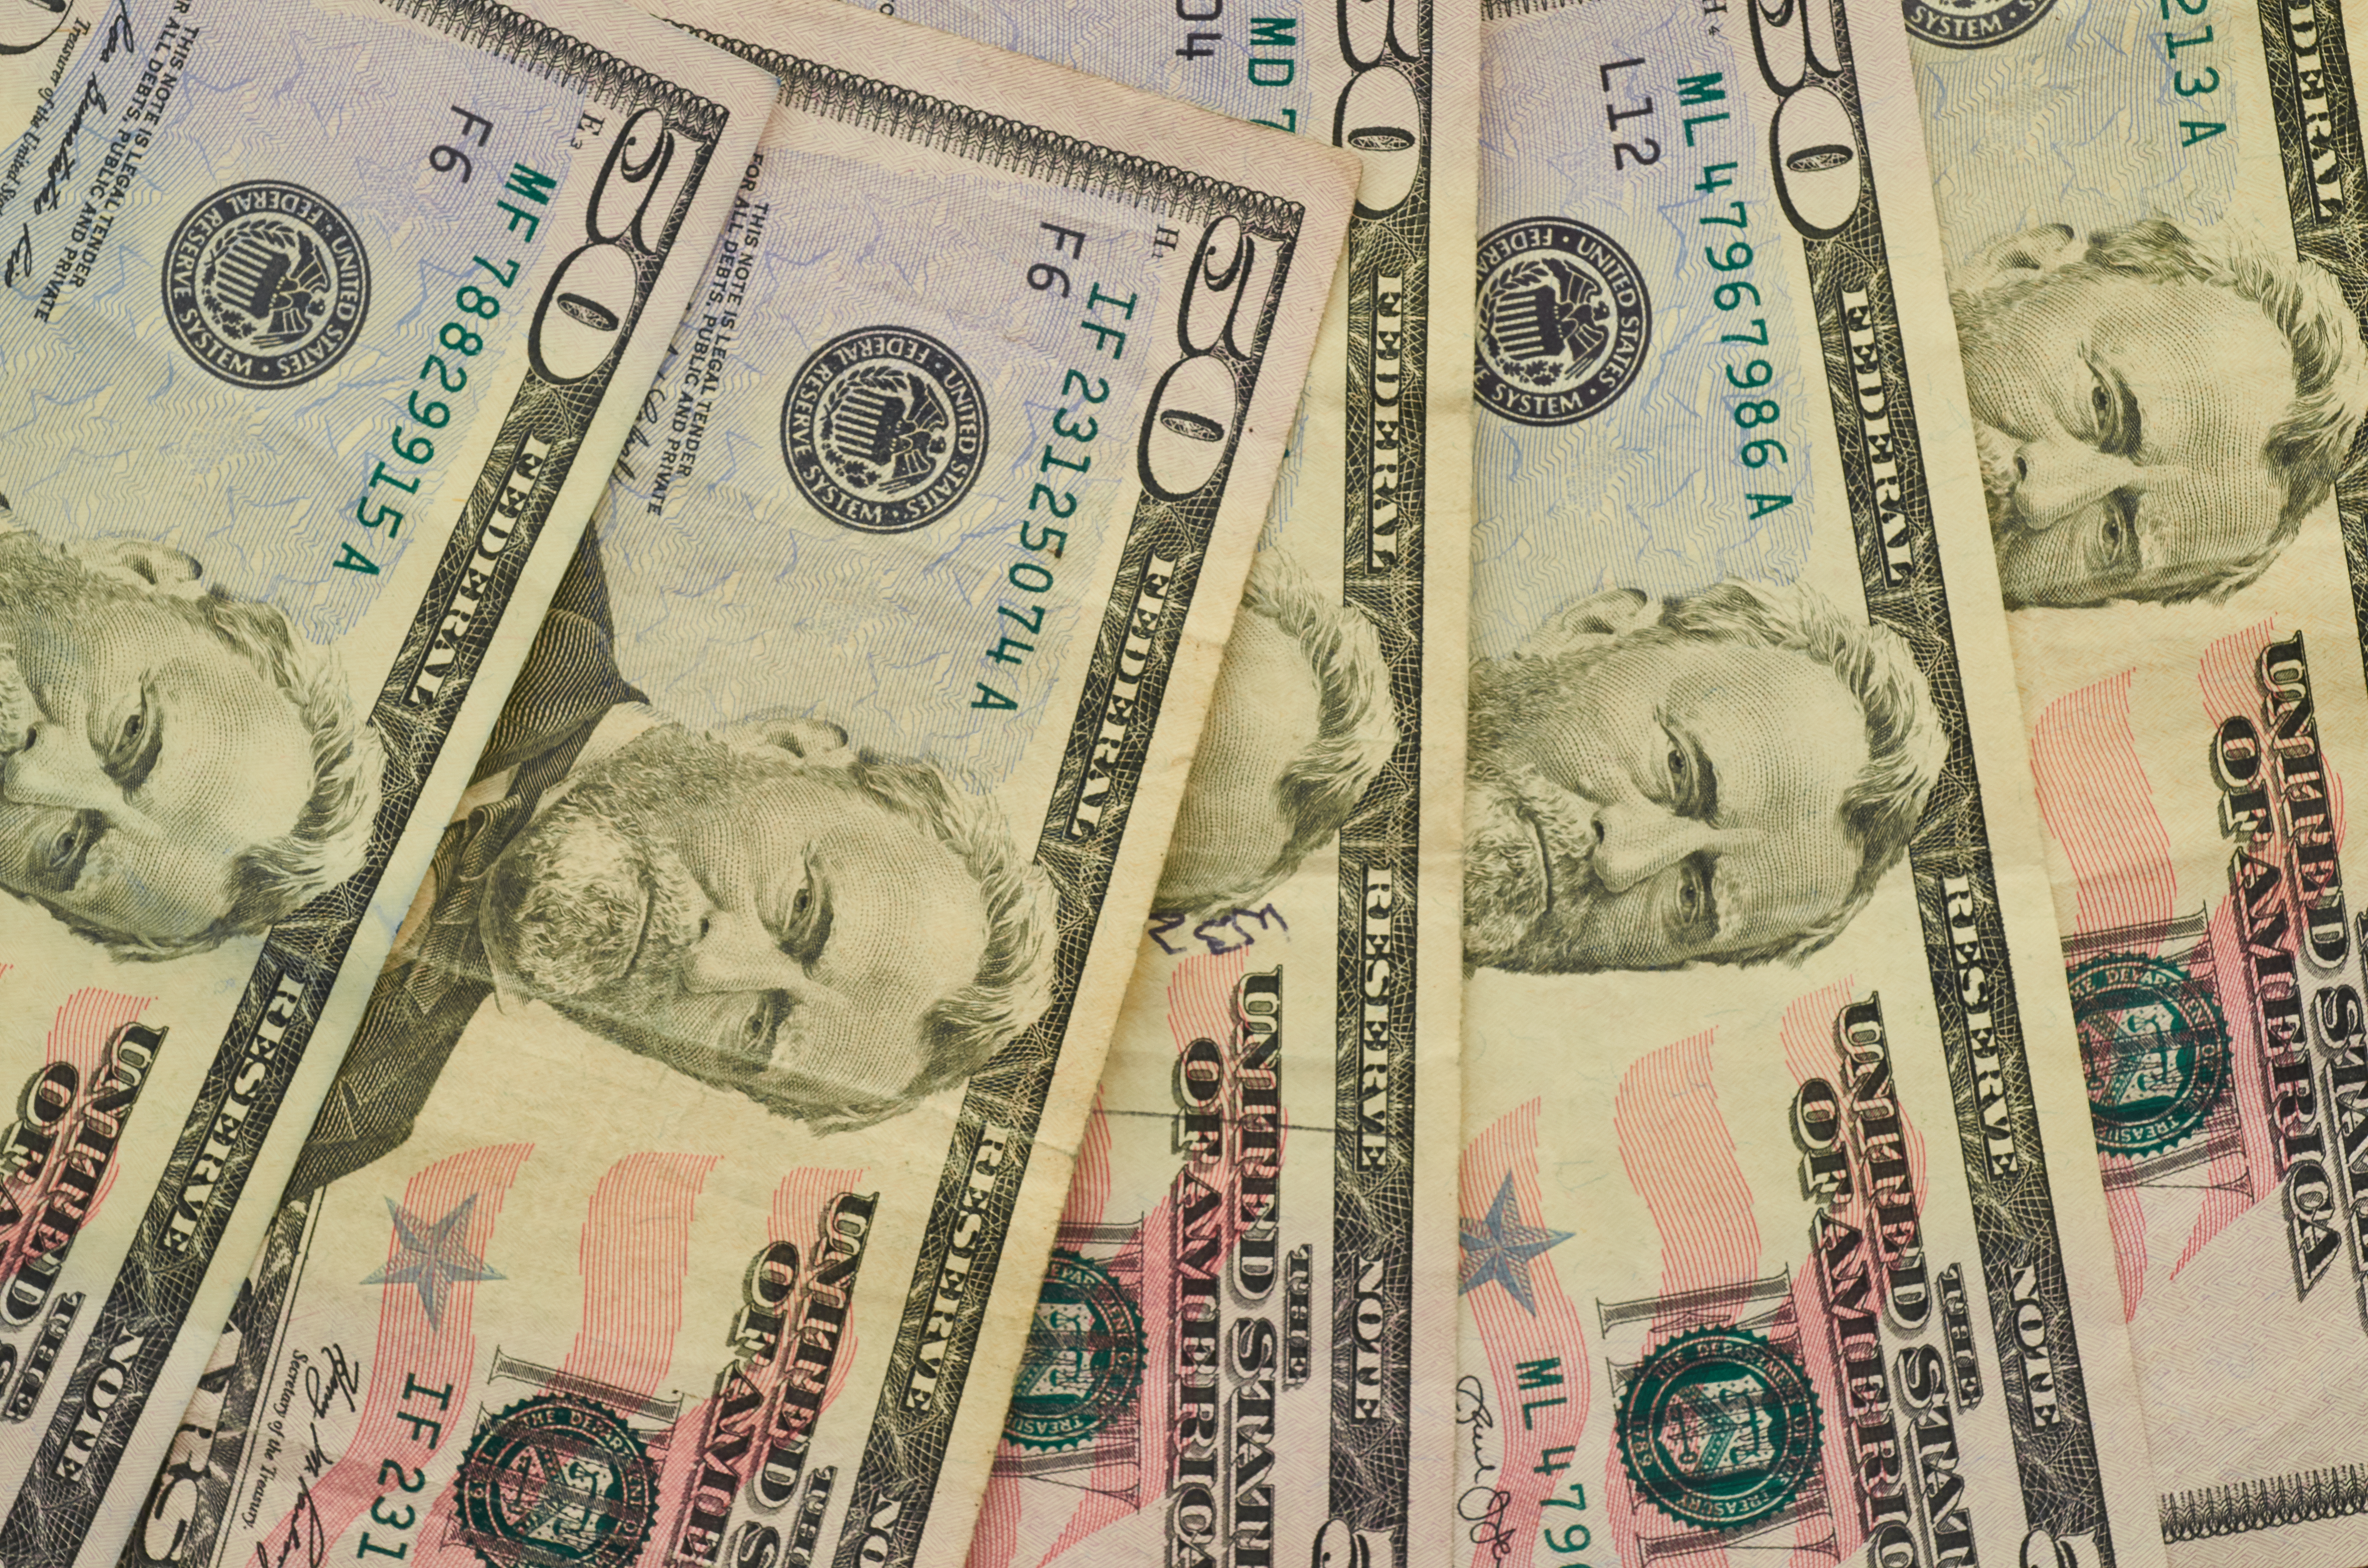
head, nose, cheek, skin, paper product, chin, banknote, forehead, paper, eyebrow, money, cash, currency, jaw, organ, money handling, number, collection, dollar, stock photography, wrinkle, signature, trademark